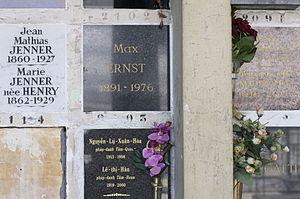
Cendres de Max Ernst déposées dans la case 2102 du columbarium du cimetière du Père-Lachaise.
Le cimetière du Père-Lachaise de Paris est le lieu d'incinération de nombreuses personnalités.
Max Ernst, né le 2 avril 1891 à Brühl et mort le 1ᵉʳ avril 1976 à Paris, est un peintre et sculpteur allemand naturalisé américain en 1948 puis français en 1958, dont l'œuvre se rattache aux mouvements dadaïste et surréaliste.